Arthur Ashkin

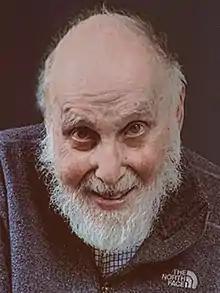
Arthur Ashkin via video phone, December 2018

Arthur Ashkin (September 2, 1922 – September 21, 2020) was an American scientist and Nobel laureate who worked at Bell Labs. Ashkin has been considered by many as the father of optical tweezers,